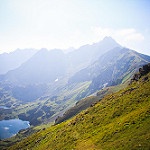
Label: mountain